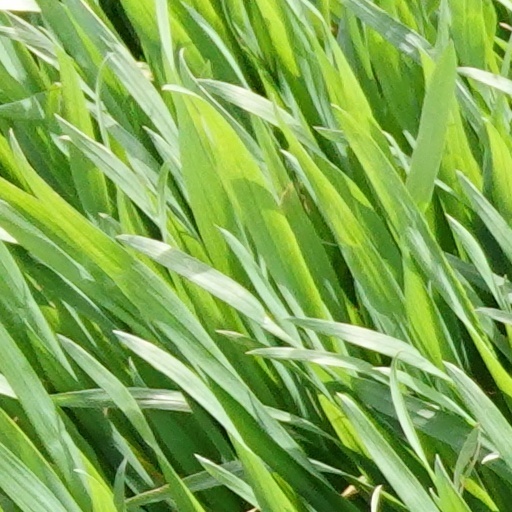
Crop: wheat